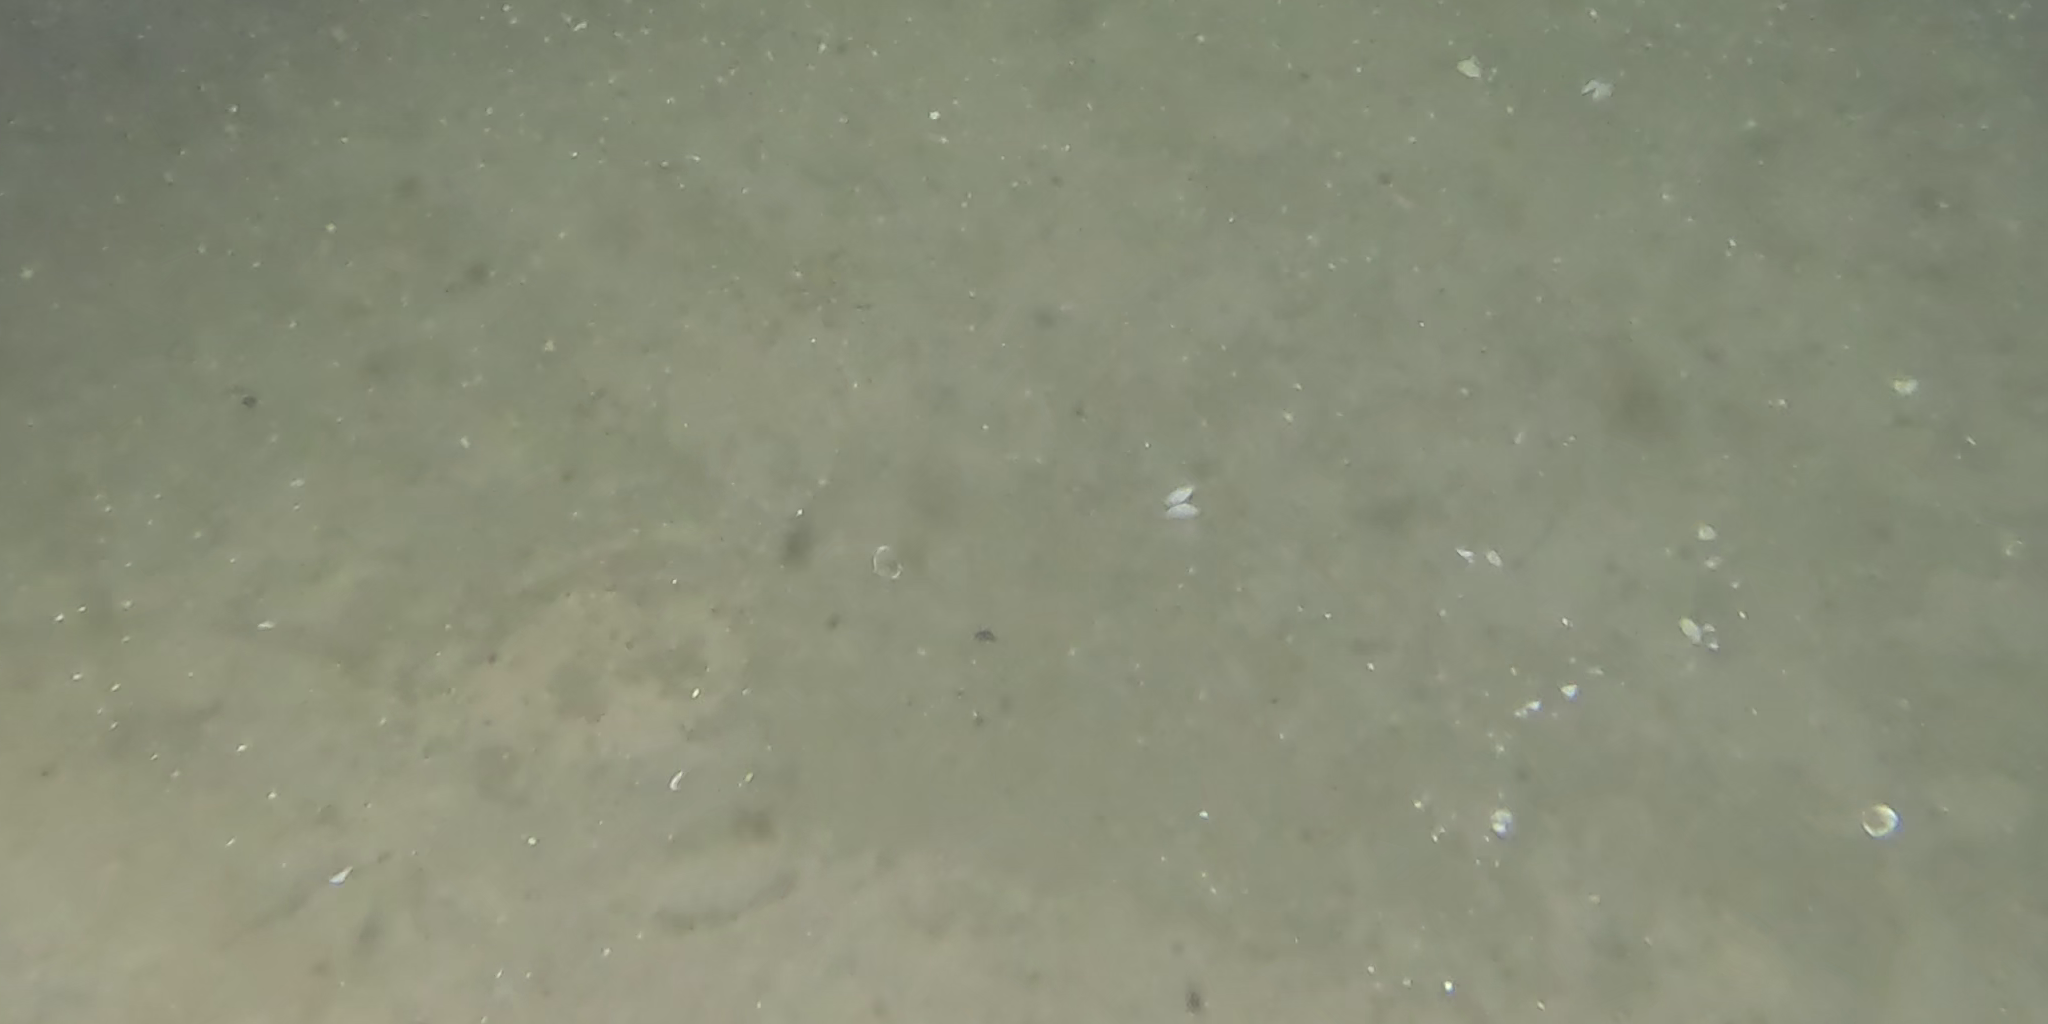
Seabed habitat: sand